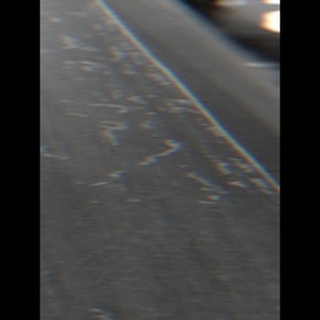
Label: sugarcane_mosaic